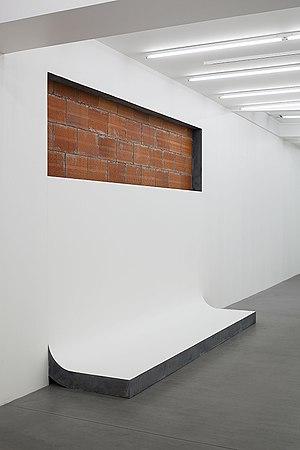
Oeuvre de 2016 - Galerie Paris-Beijing
Mehmet Ali Uysal est un artiste plasticien turc contemporain, né en 1976 à Mersin en Turquie.